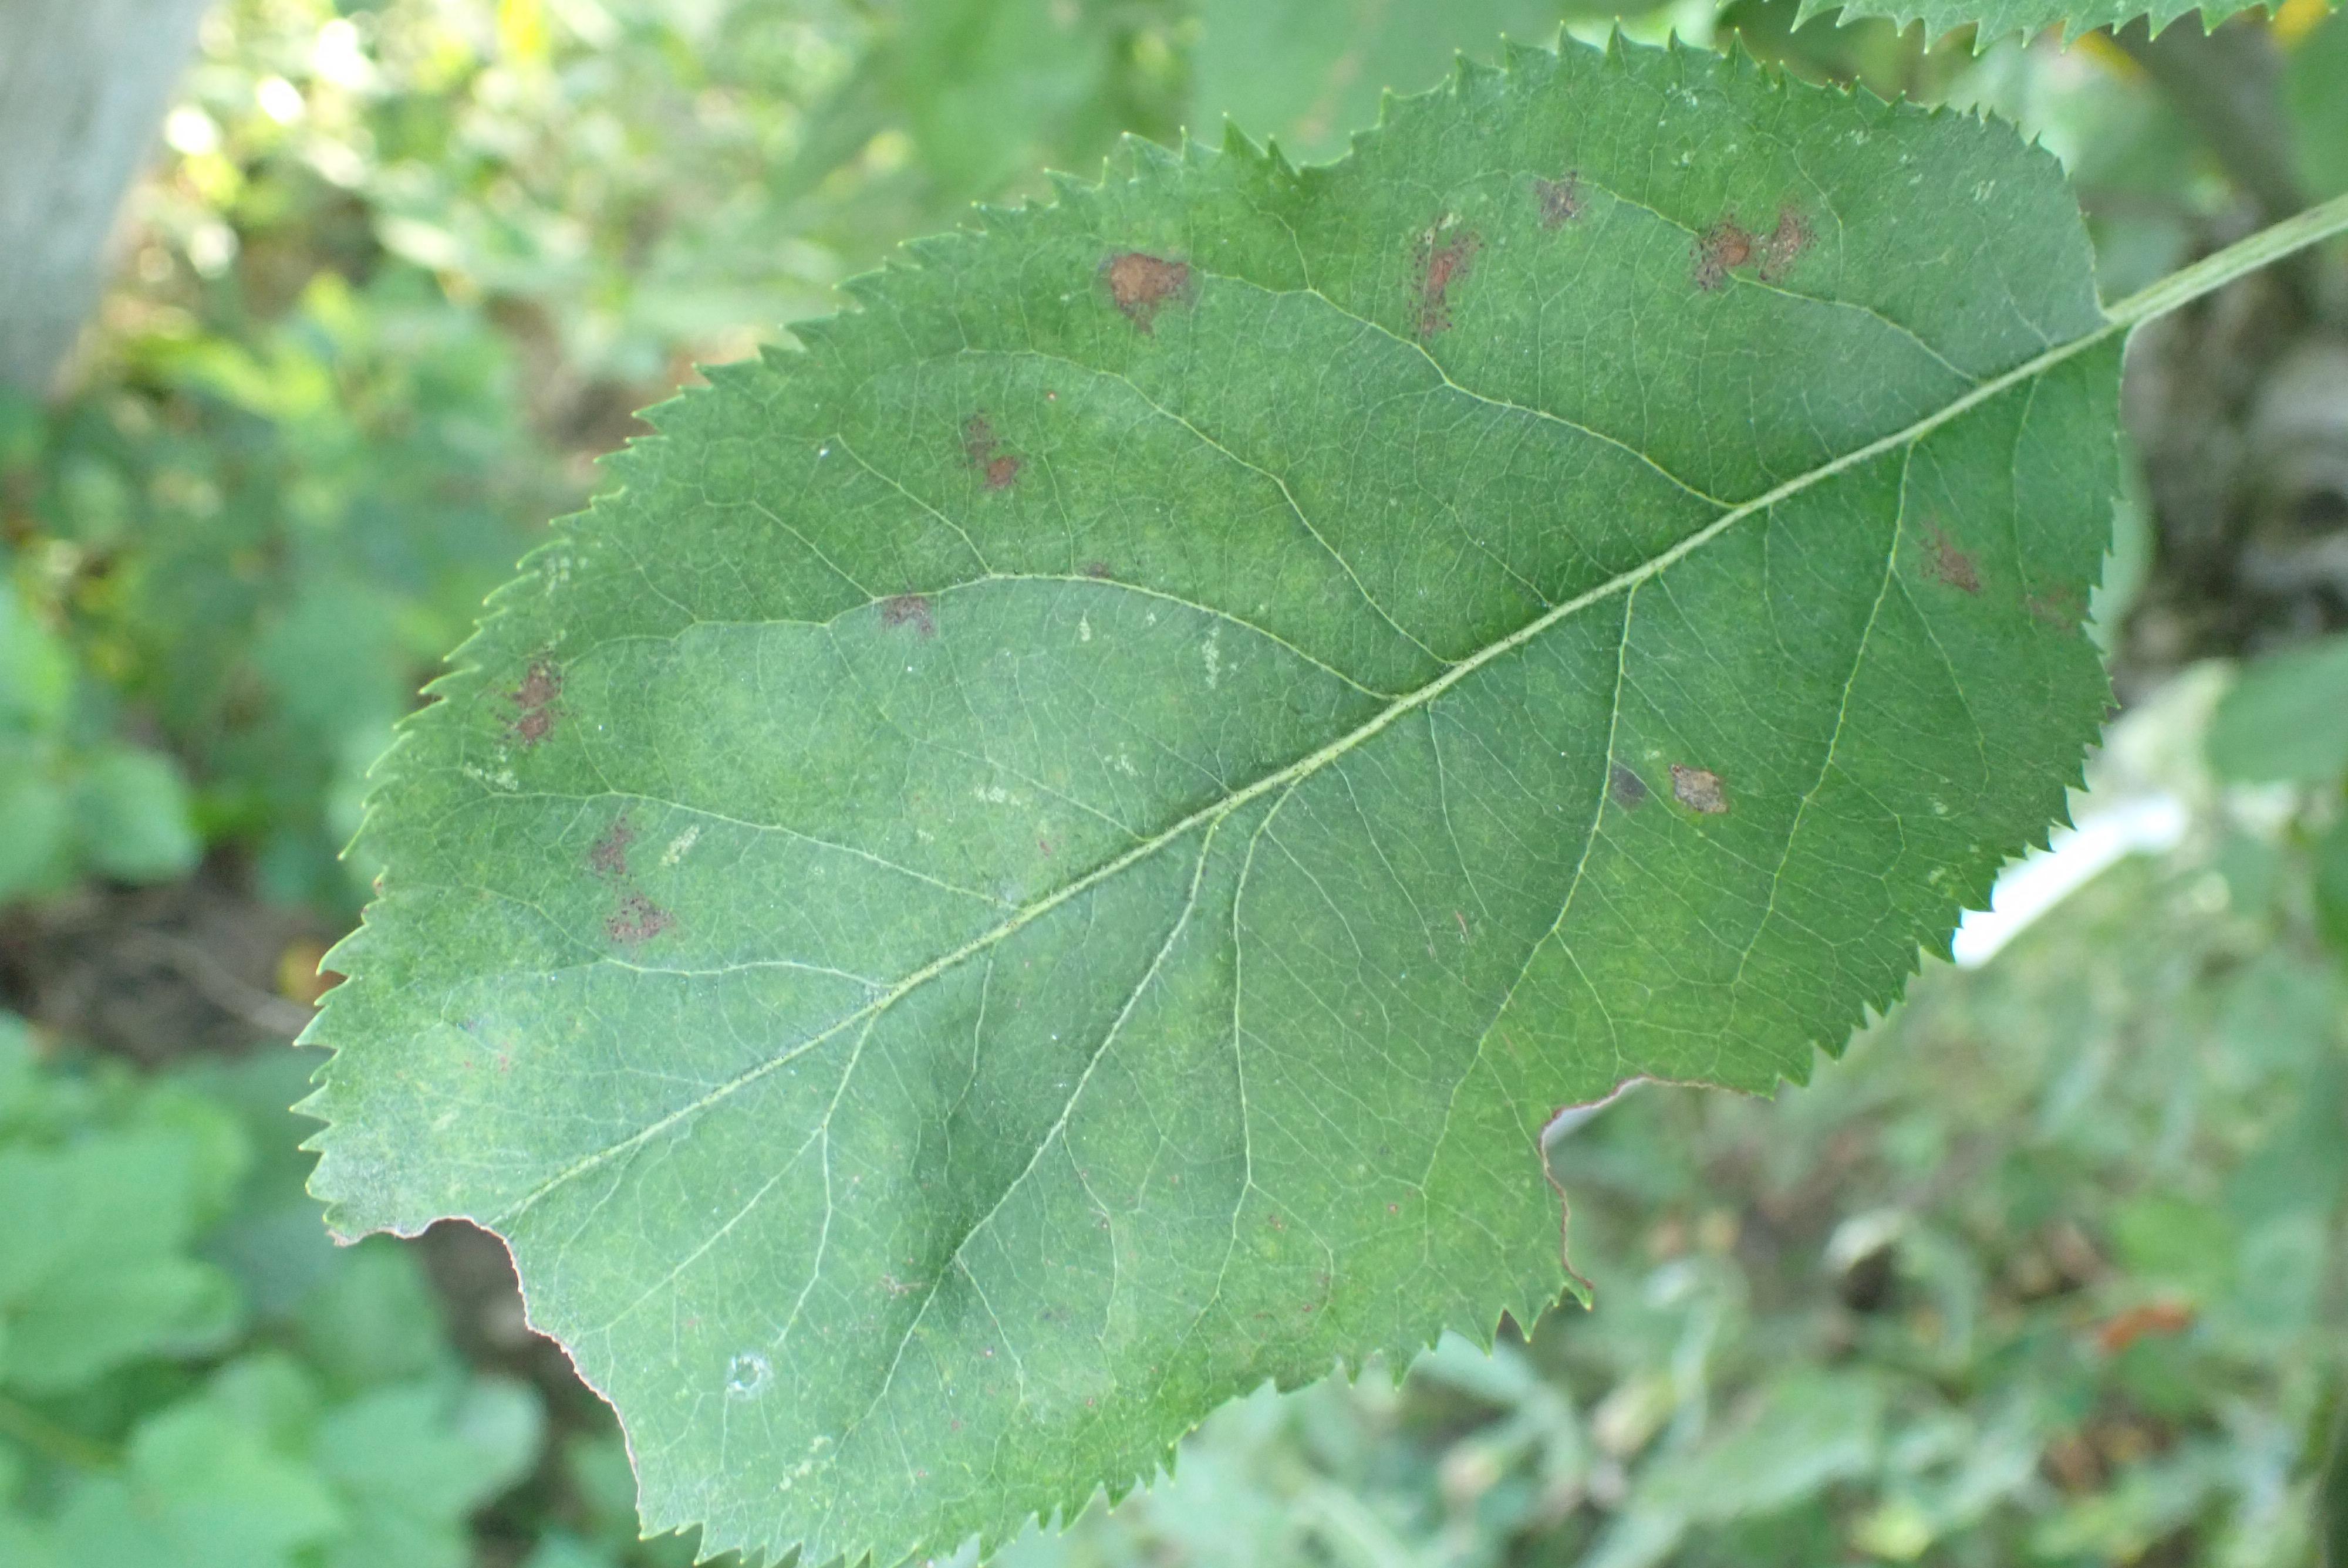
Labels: complex